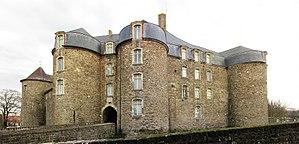
Le Château-Musée de Boulogne-sur-Mer.
Arthur Van Hecke est un peintre et lithographe français du Groupe de Roubaix. Peintre de portraits, de marines, de fleurs, il est né à Roubaix le 20 mars 1924 et mort à Hondschoote, le 25 janvier 2003.
La région Nord-Pas-de-Calais recense plus de deux-cents musées. Parmi eux, 47 sont labellisés Musée de France.